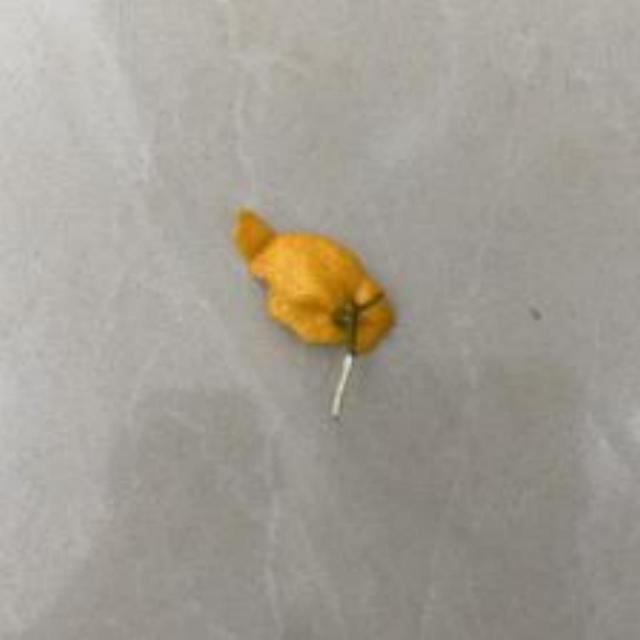
Label: peels